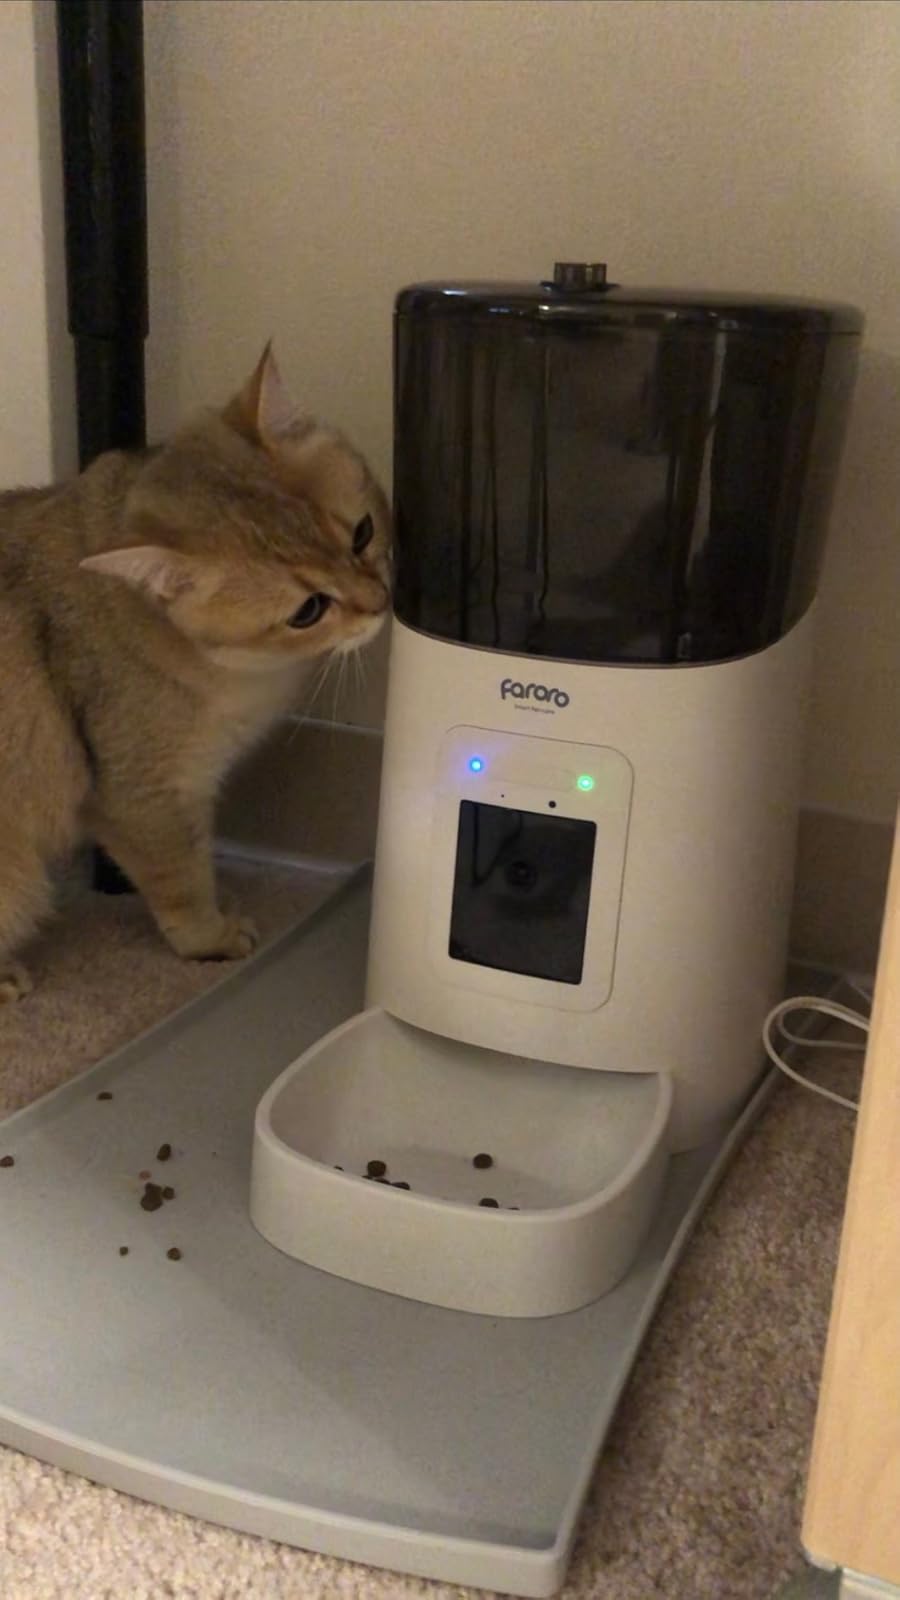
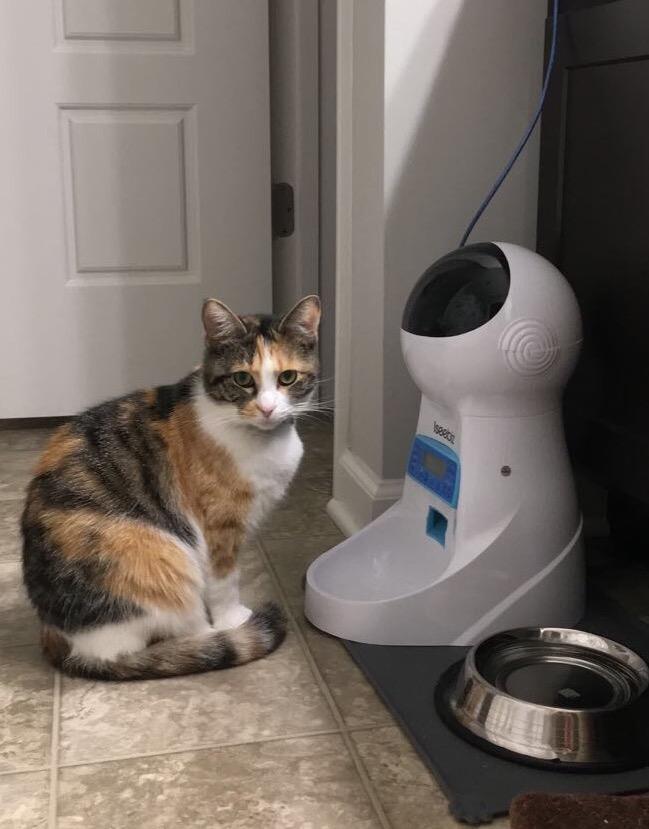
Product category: items_feeder
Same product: no